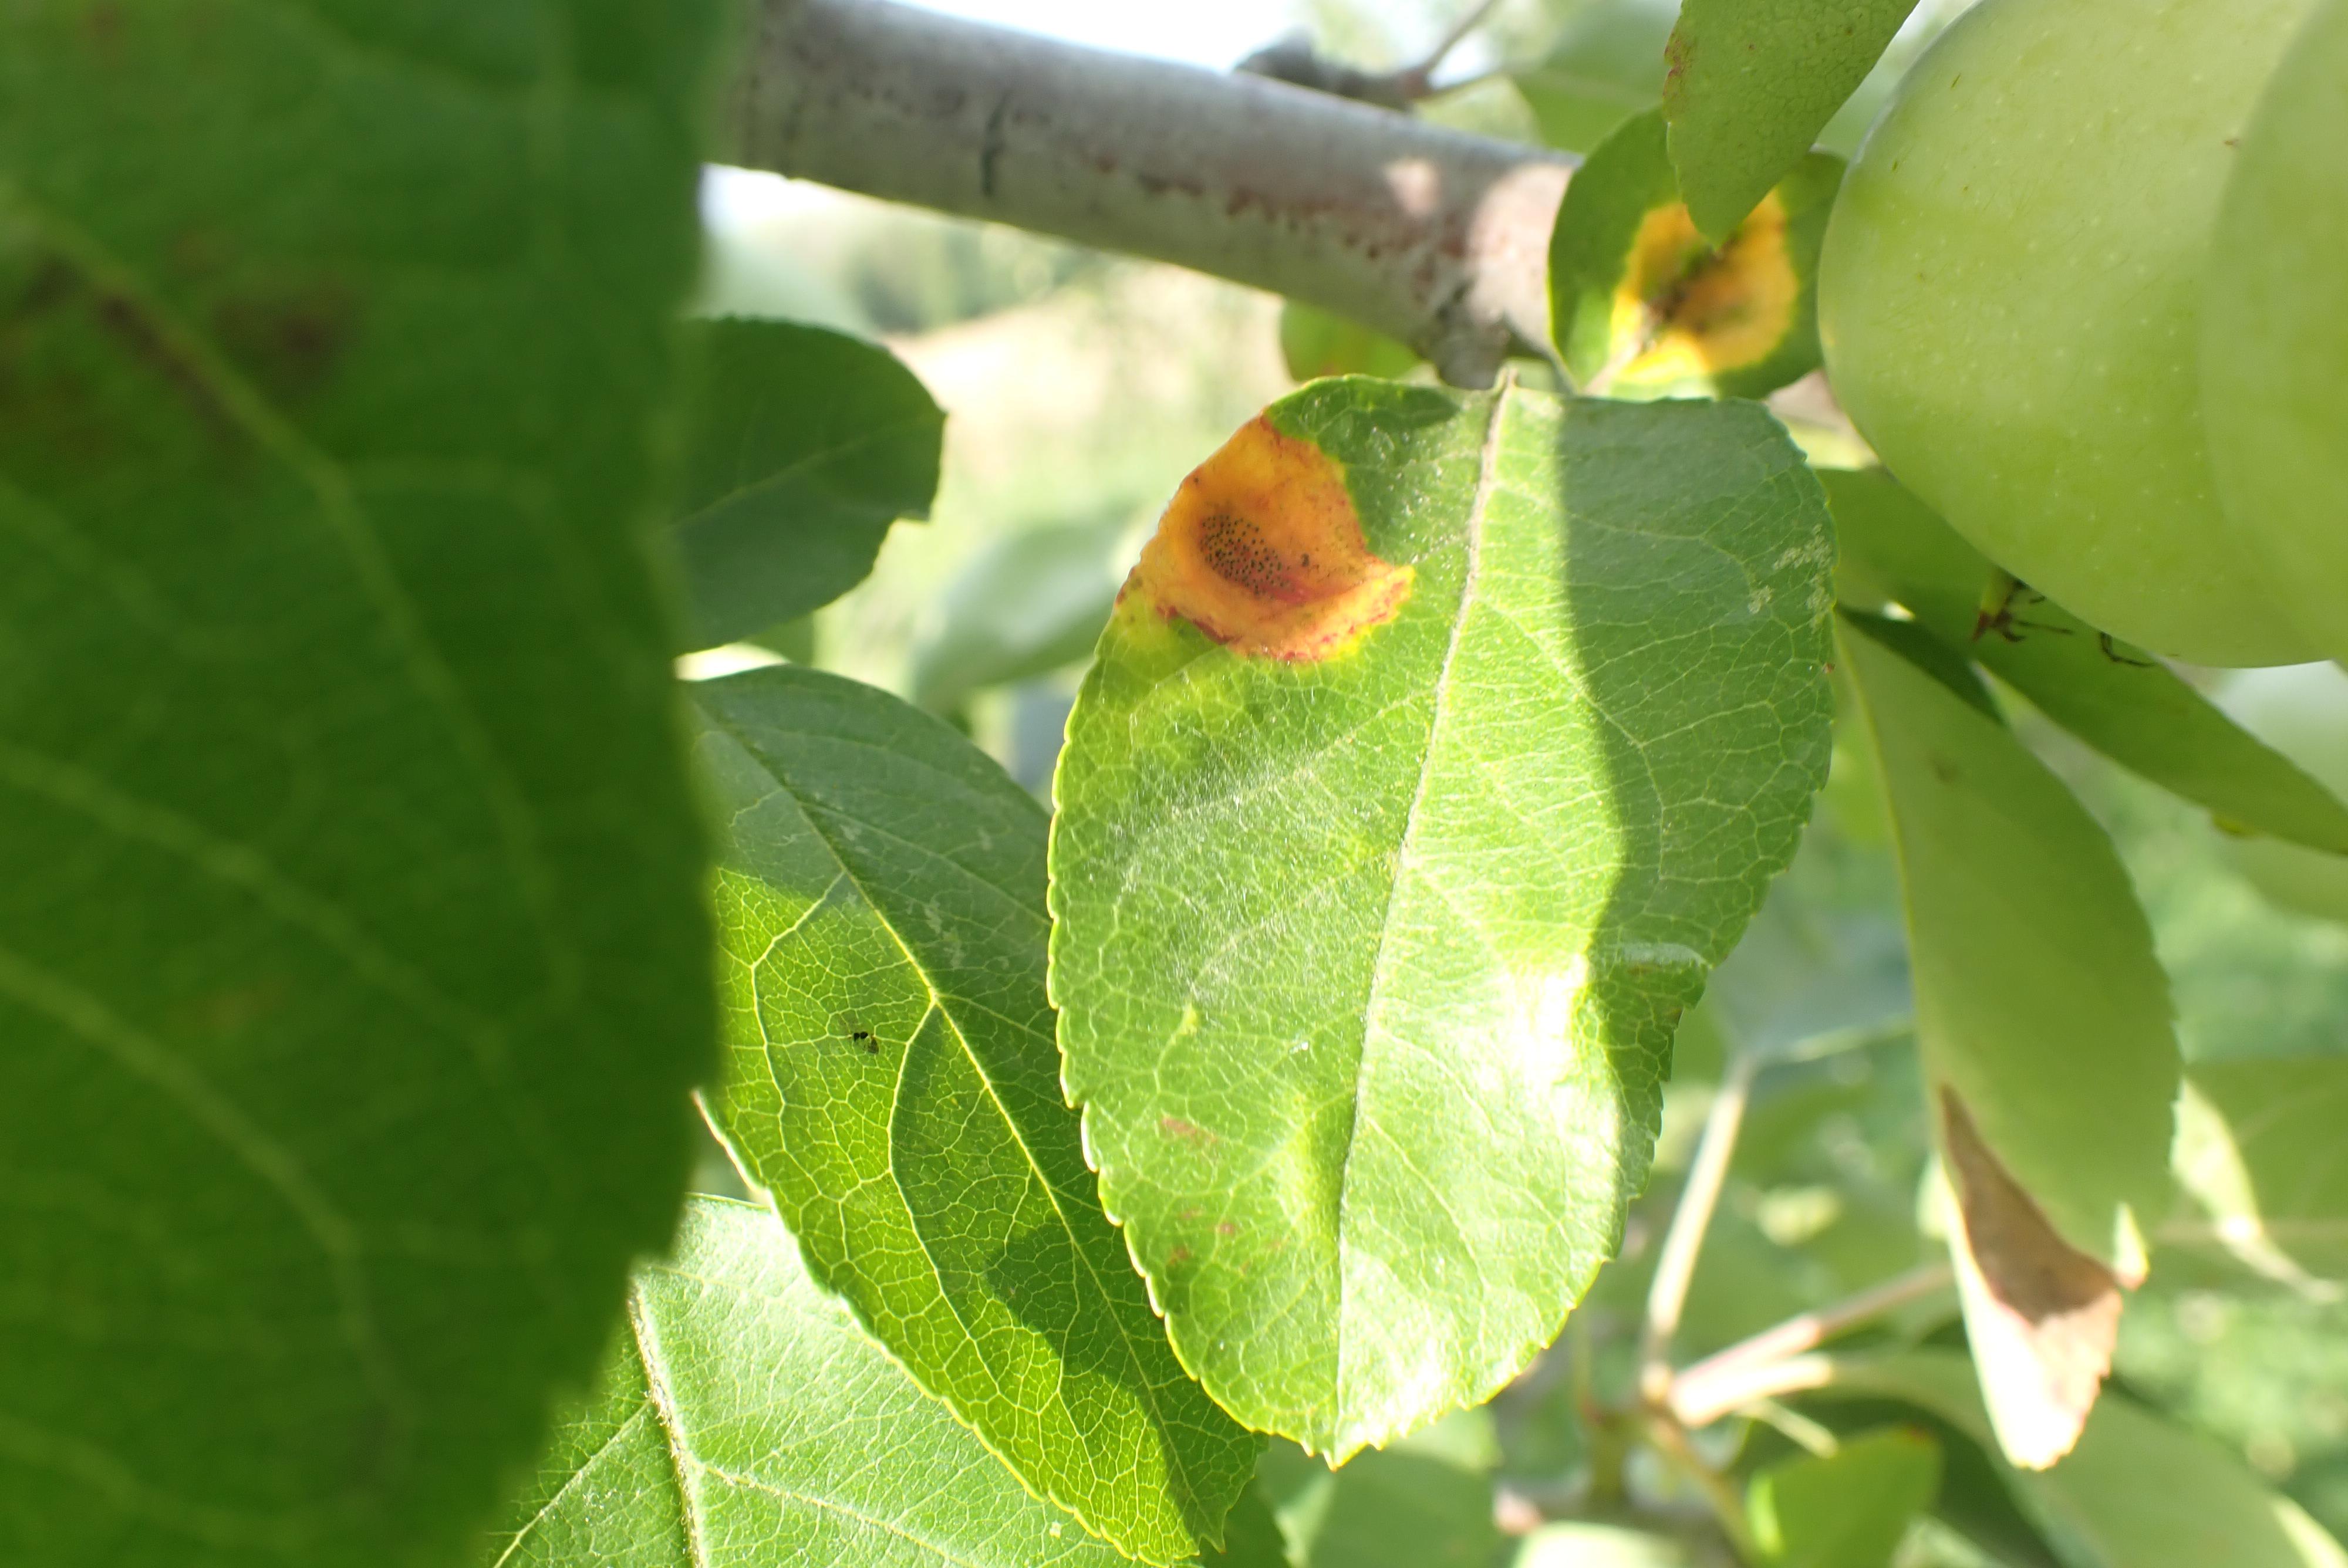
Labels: rust